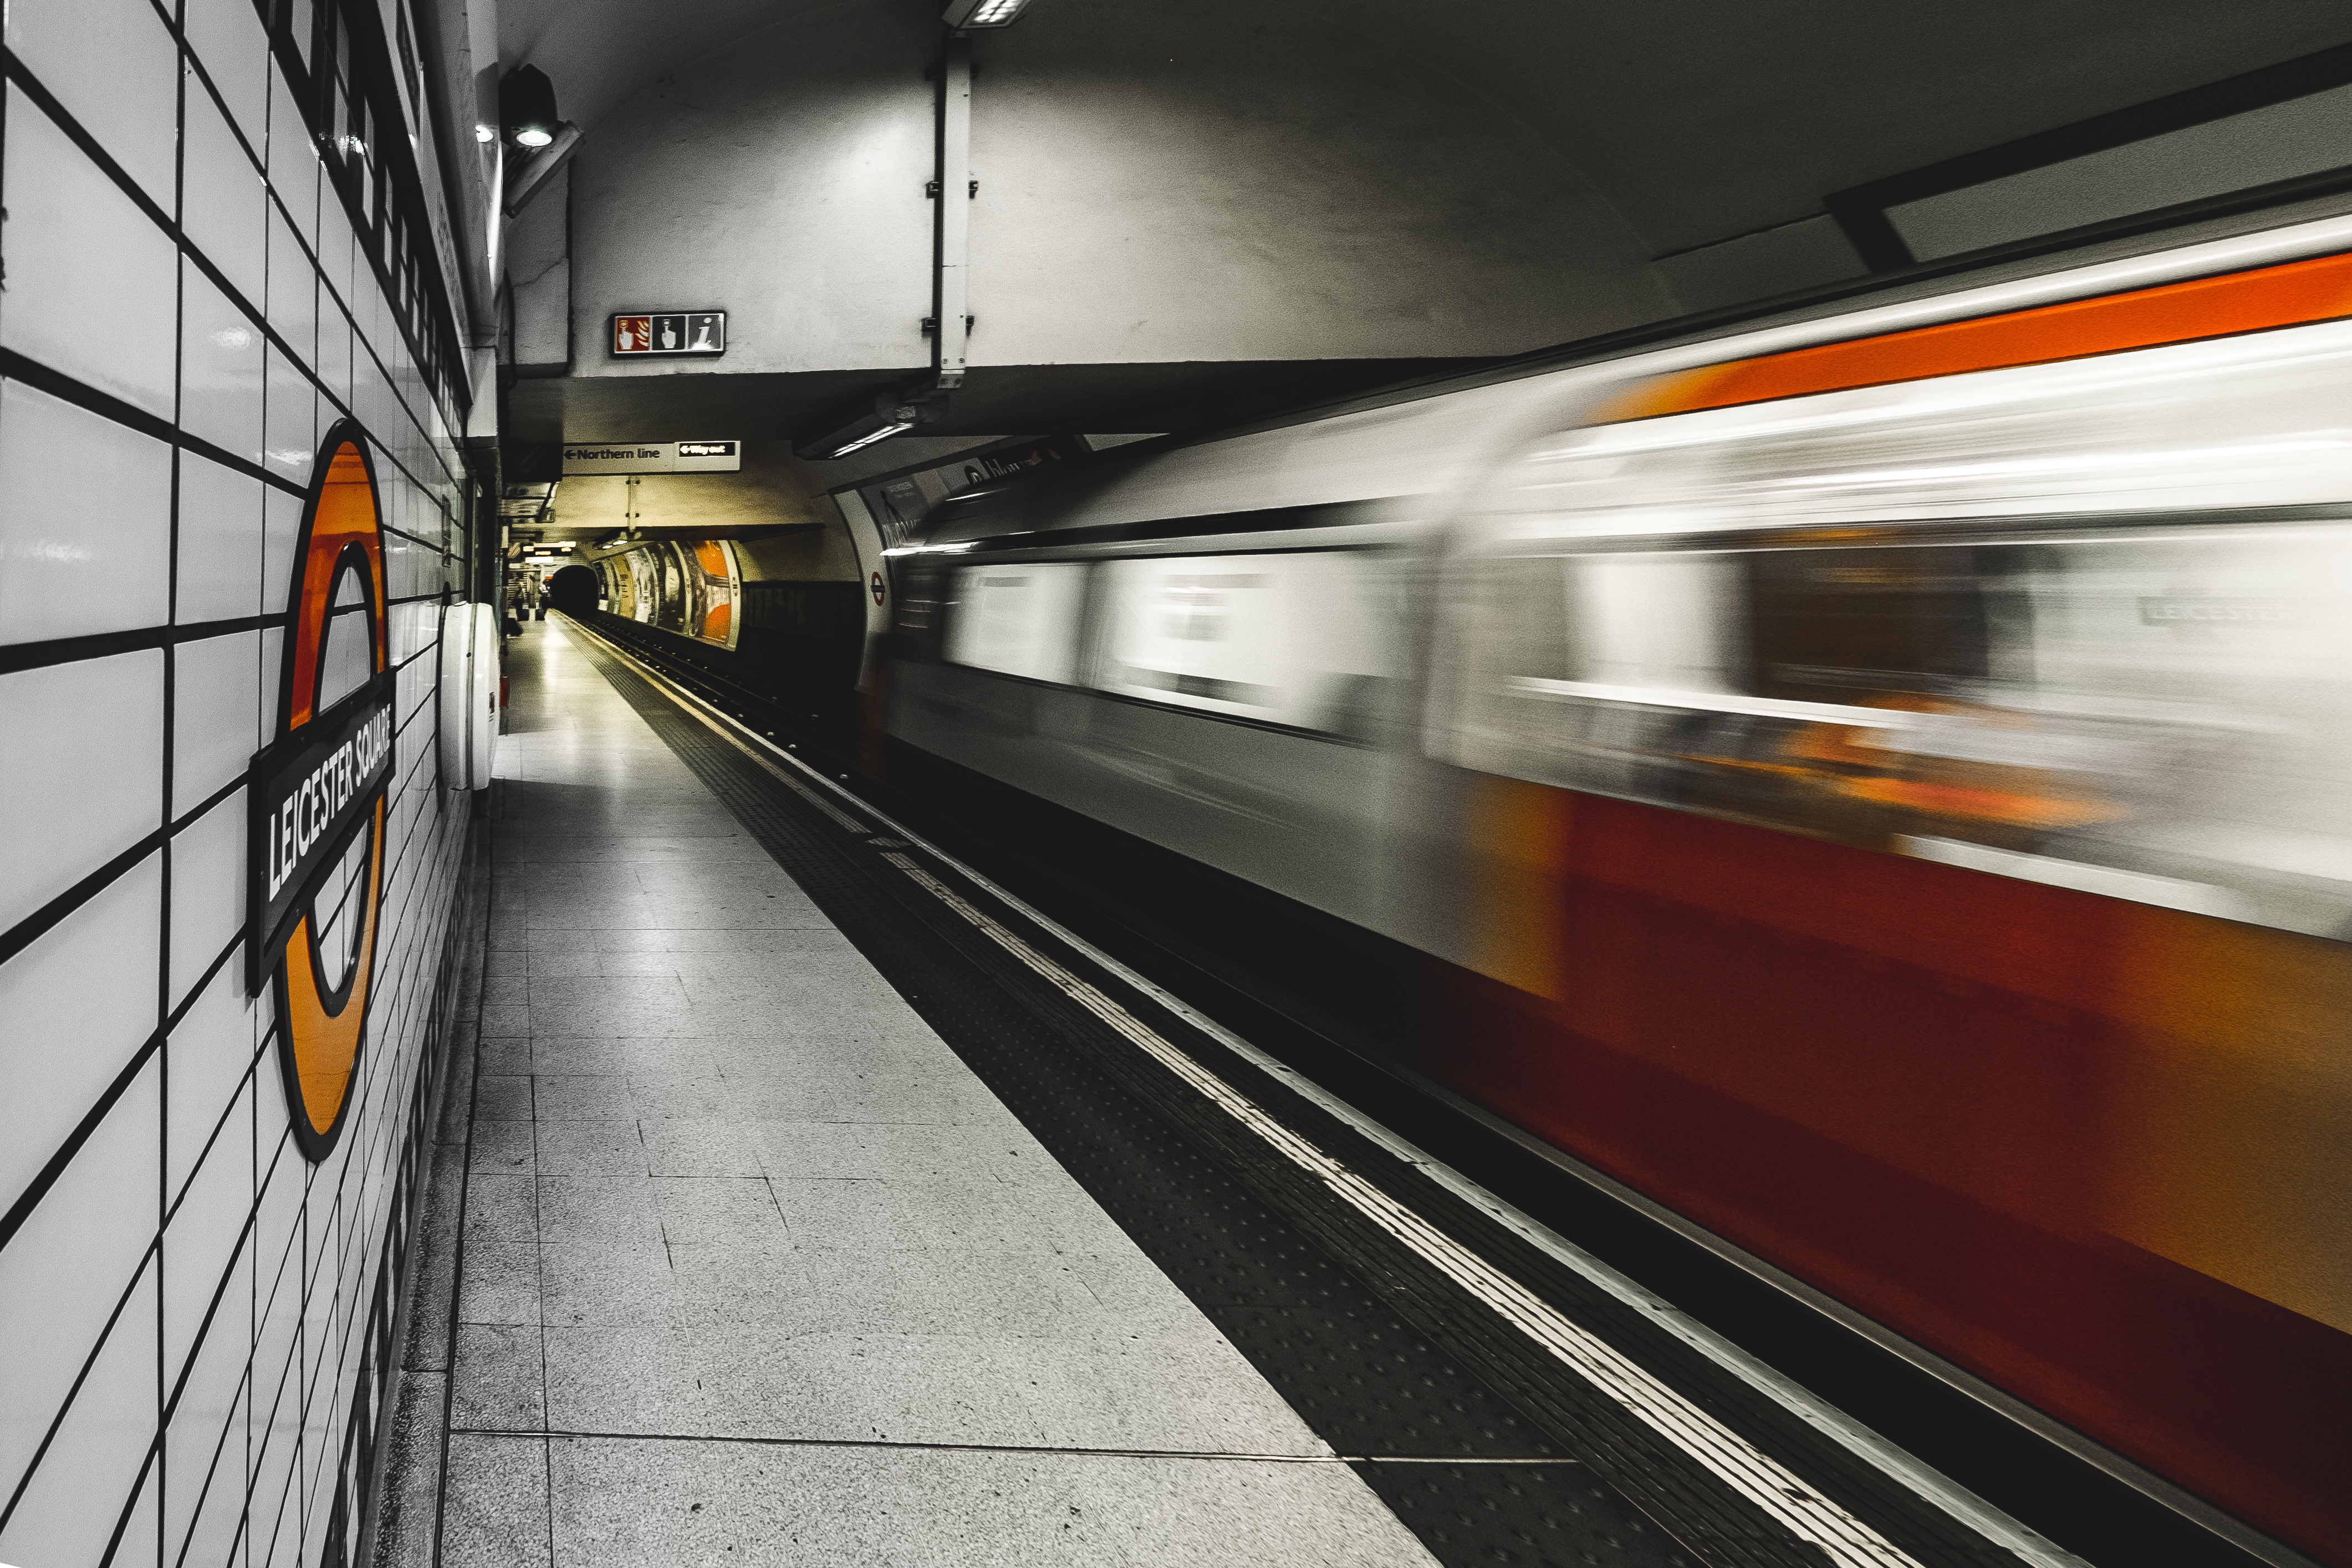
train, transport, vehicle, train station, lane, public transport, metro station, rail transport, land vehicle, metropolitan area, rapid transit, high speed rail